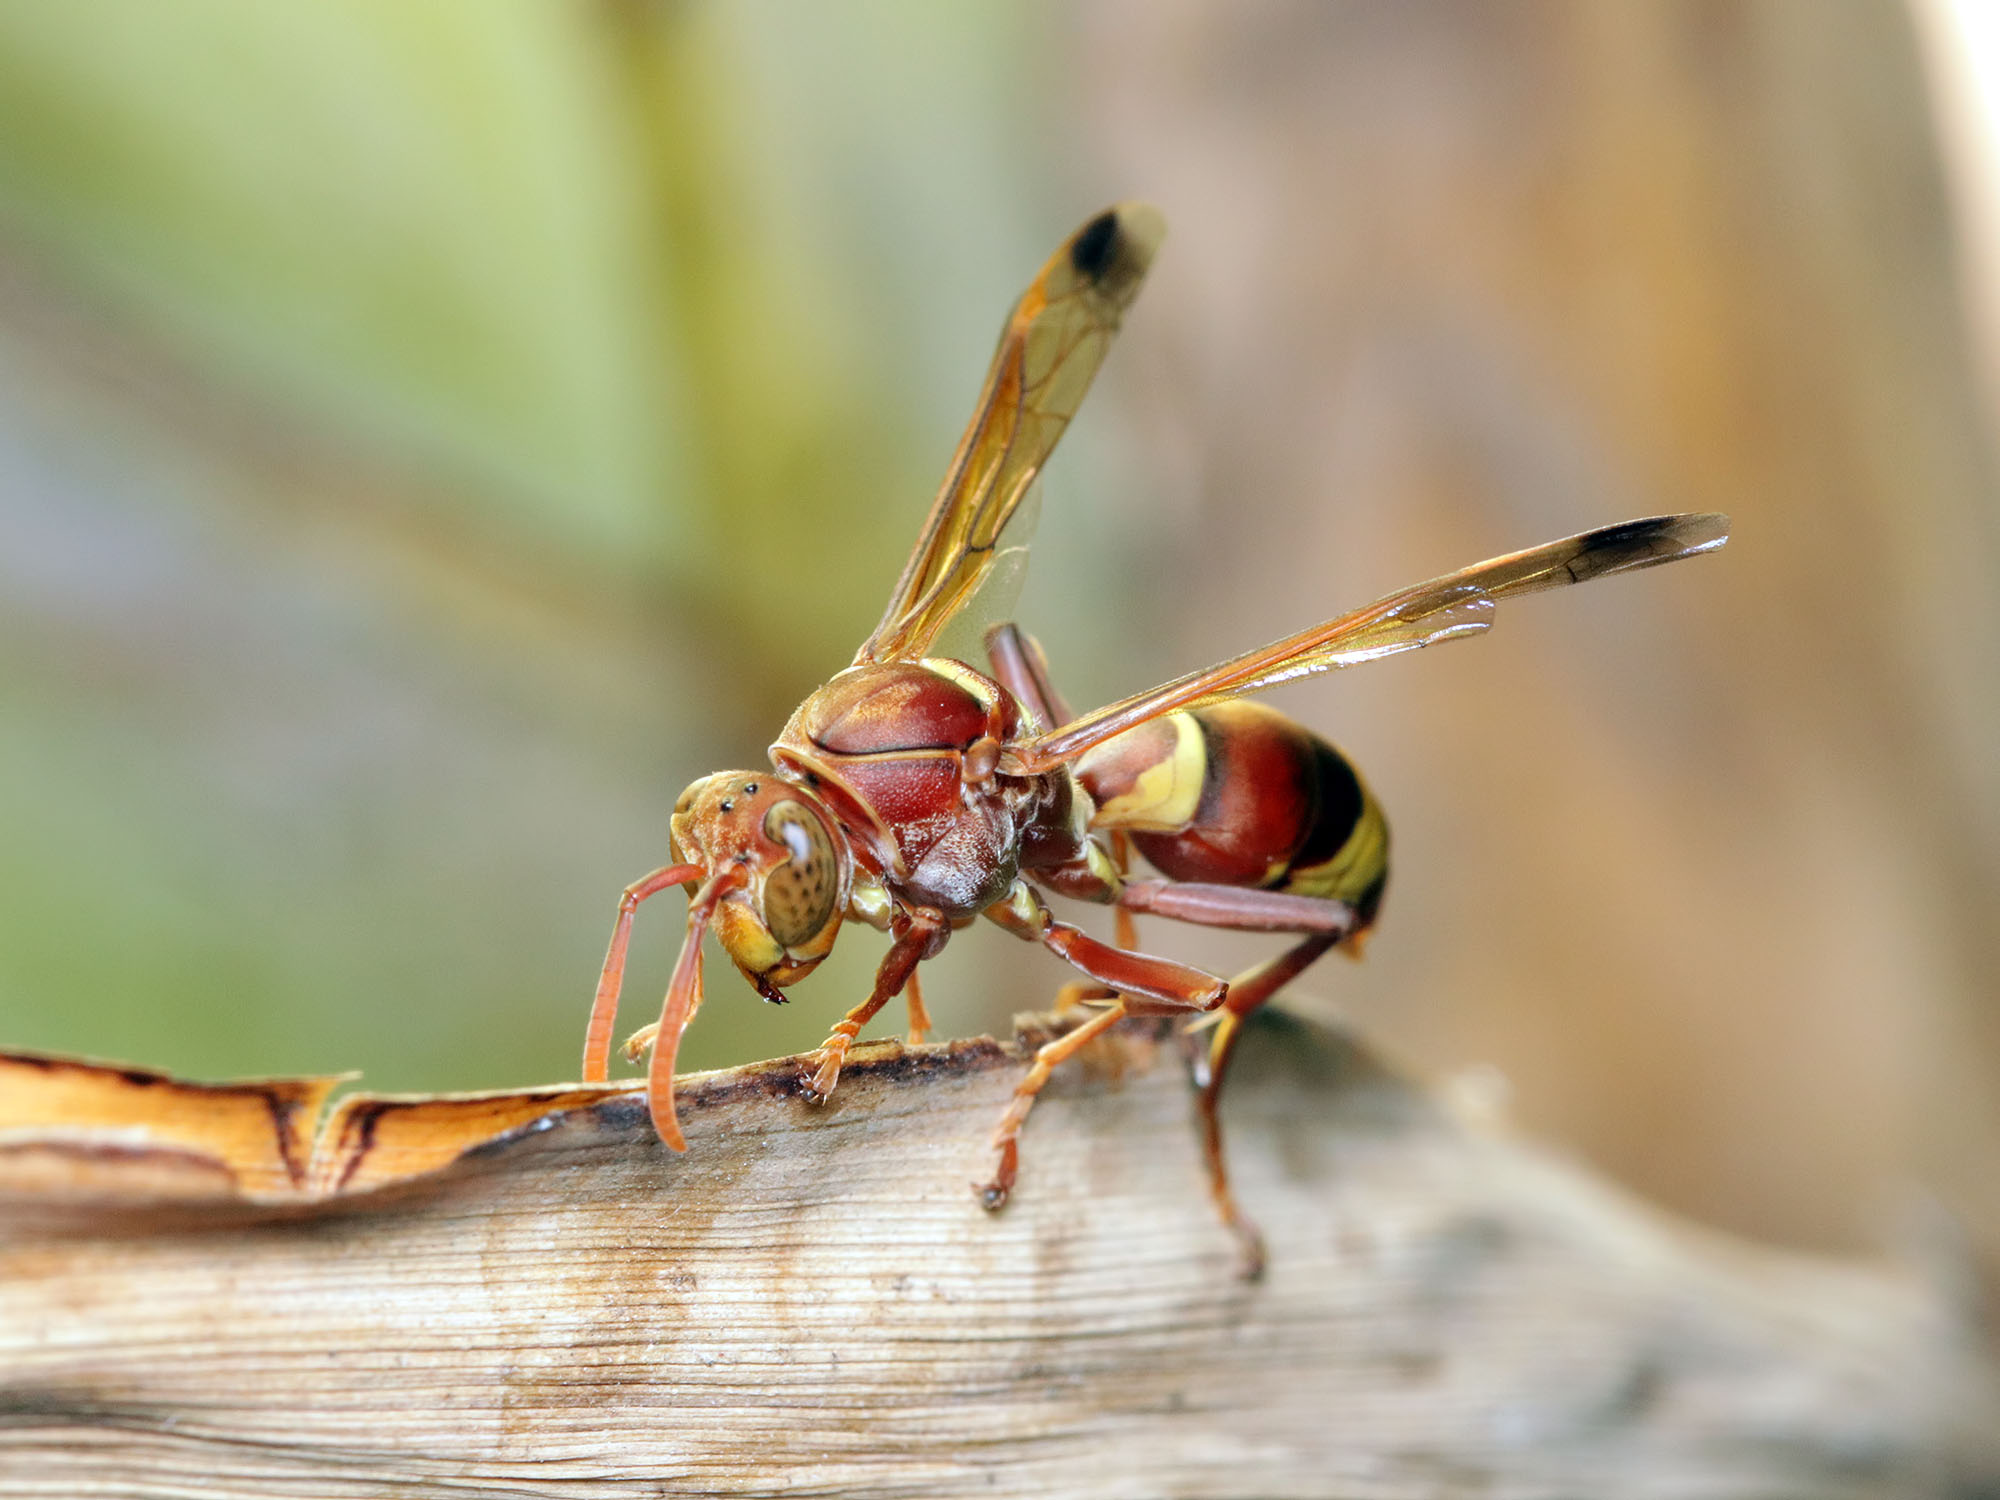
photography, insect, fauna, invertebrate, close up, dragonfly, india, arthropoda, wasp, pest, ariansuresh, animalia, neoptera, hymenopterida, hymenoptera, apocrita, chennai, tamilnadu, otherextensiontube13mm, macro photography, paperwasp, vespoidea, vespidae, polistinae, ropalidia, arthropod, dragonflies and damseflies, membrane winged insect